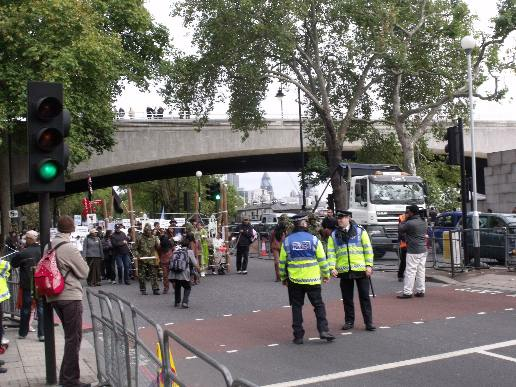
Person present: Yes